Prisoners' Education Trust

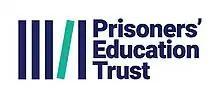
Prisoners' Education Trust logo

Prisoners’ Education Trust (PET) is a registered charity that works in prisons in England and Wales. It offers distance learning courses and educational advice and guidance to people in prison. It was founded in HMP Wandsworth in 1989.